The Jerk

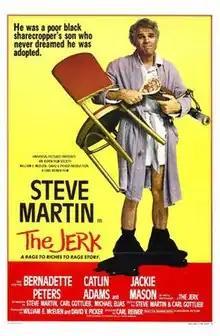
Theatrical release poster

The Jerk is a 1979 American comedy film directed by Carl Reiner and written by Steve Martin, Carl Gottlieb, and Michael Elias (from a story by Martin and Gottlieb). This was Martin's first starring role in a feature film. The film also features Bernadette Peters, M. Emmet Walsh, Catlin Adams, Maurice Evans, and Jackie Mason. Critical reviews were mostly positive, and "The Jerk" was a major financial success.